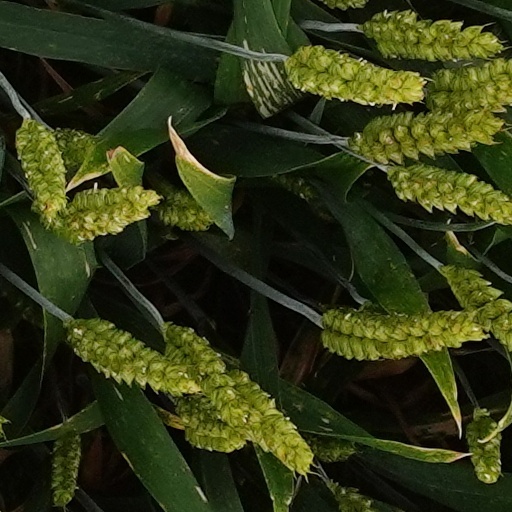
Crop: wheat